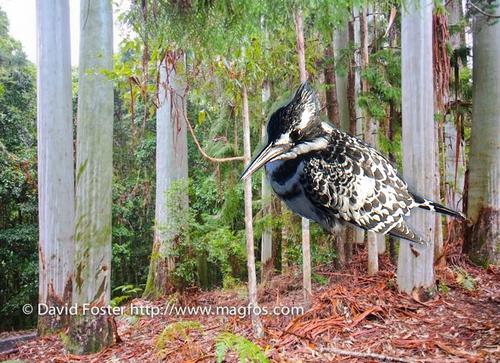
Bird species: Pied_Kingfisher
Bird type: landbird
Background: land